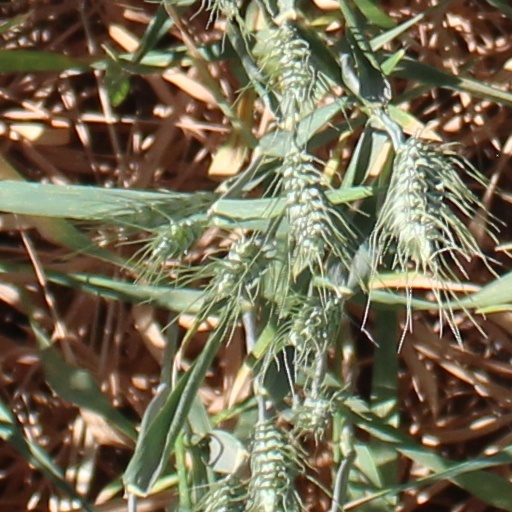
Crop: wheat